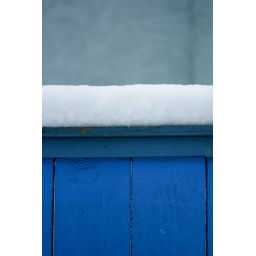
blue fence in snow